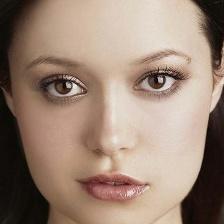
Label: faces